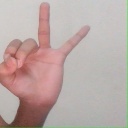
अक्षर: ण